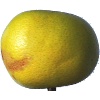
Label: pomelo_sweetie